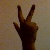
The image shows a hand gesture representing the number 3 in Indian Sign Language.